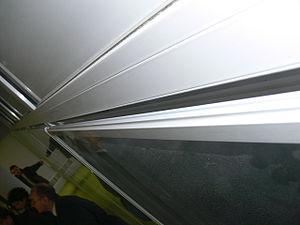
Vue de dessus de grands Vitrages dits pariétodynamiques (grâce à un double survitrage et une circulation intérieure de l'air, le panneau vitré sert d'échangeur thermique ou joue le rôle de Panneau solaire aérothermique, c'est à dire chauffe l'air extérieur avant qu'il n'entre dans la pièce pour le renouvellement d'air. On distingue sur la photo le vide par lequel l'air chauffé par le soleil entre dans la pièce (s'il y a du soleil) ou parlequel l'air intérieur s'échappe ou entre en se ""tempérant"". Photo prise à Trith-Saint-Léger (dans le département du Nord (59) et la région Nord-Pas-de-Calais), dans une maison de retraite spécialisée dans l'accueil et hébergement de personnes âgées dépendantes (EHPAD
Les panneaux solaires aérothermiques sont des systèmes passifs ou actifs utilisant à la fois les apports caloriques solaires et les propriétés thermodynamiques de l'air pour chauffer ou climatiser l'intérieur d'un bâtiment. Constitués d'une double ou triple paroi exposée au soleil, ces panneaux chauffent l'air emprisonné. Ils sont l'une des alternatives passives à la ventilation mécanique contrôlée en tant que procédé beaucoup plus simple à mettre en œuvre et quasiment sans entretien.